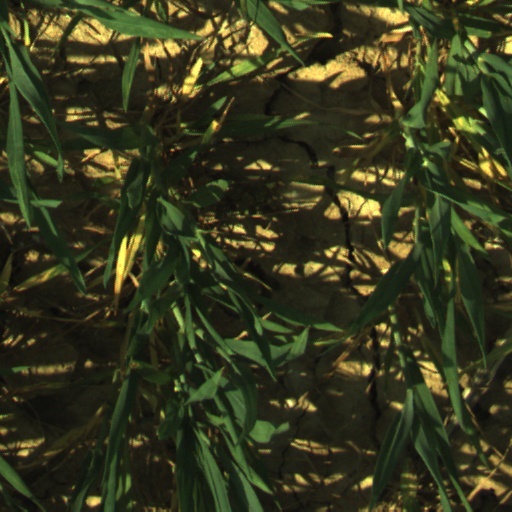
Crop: wheat